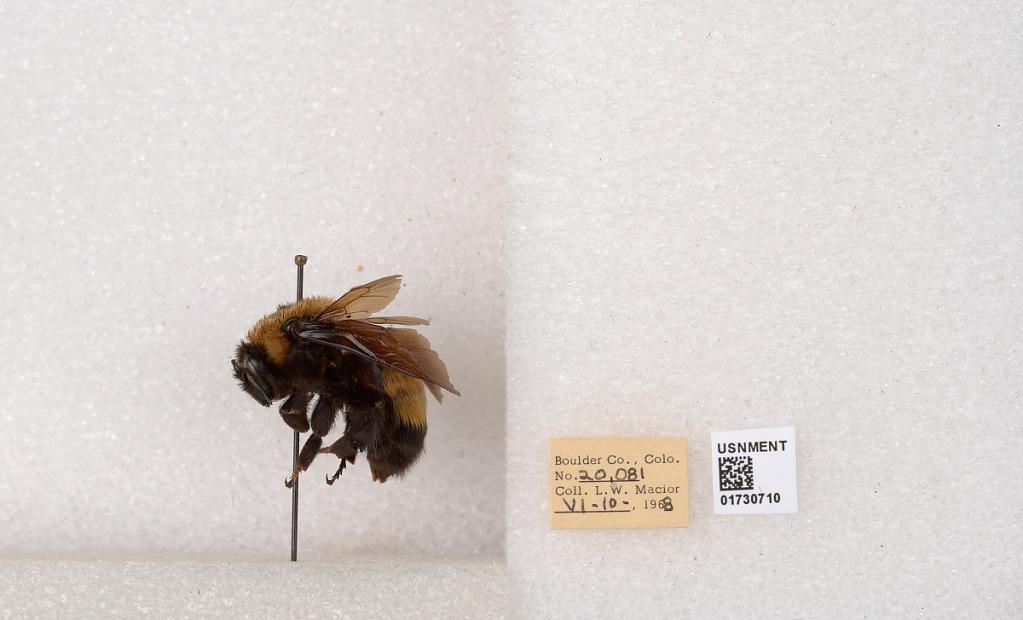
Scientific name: Bombus (Bombus) nevadensis Cresson
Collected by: L. Macior
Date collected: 1968-6-10
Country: United States
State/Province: Colorado
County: Boulder
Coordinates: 40.0925, -105.358